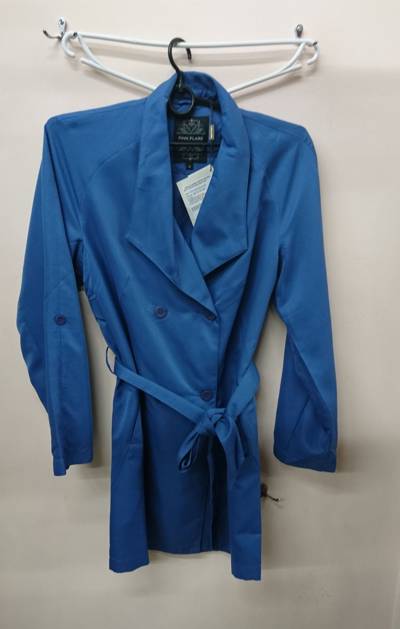
Waste category: clothes